Washburne Historic District

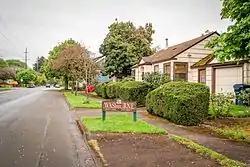
Entering the Washburne Historic District near 4th and E Streets

The Washburne Historic District in Springfield, Oregon was established in 1985 and added to the National Register of Historic Places (NRHP) in 1987. The district includes 29 full blocks and five partial blocks, and it is roughly bounded by A Street on the south, G Street on the north, Pioneer Parkway on the west, and 10th Street on the east. Its total area encompasses 84 acres.